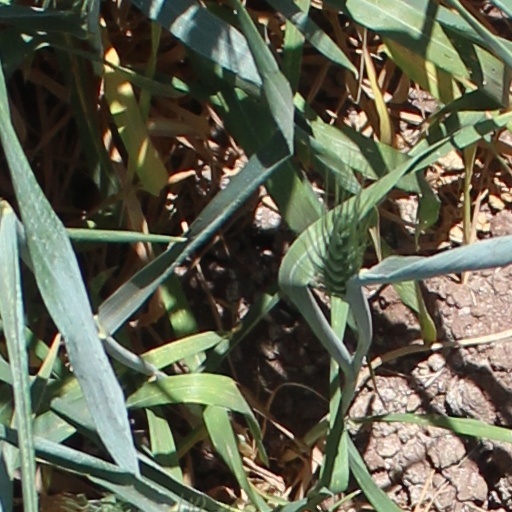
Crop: wheat